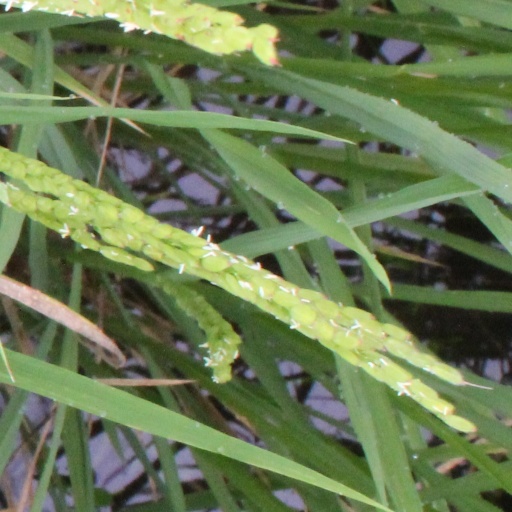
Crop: rice